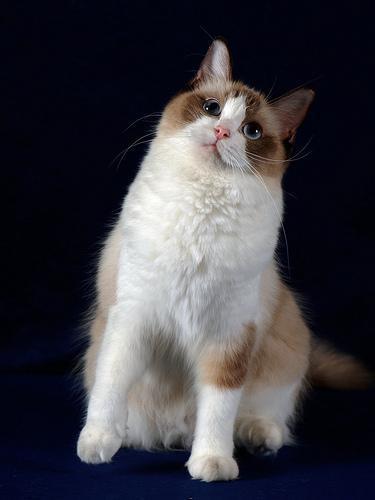
Ragdoll